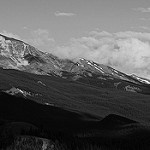
Label: B & W